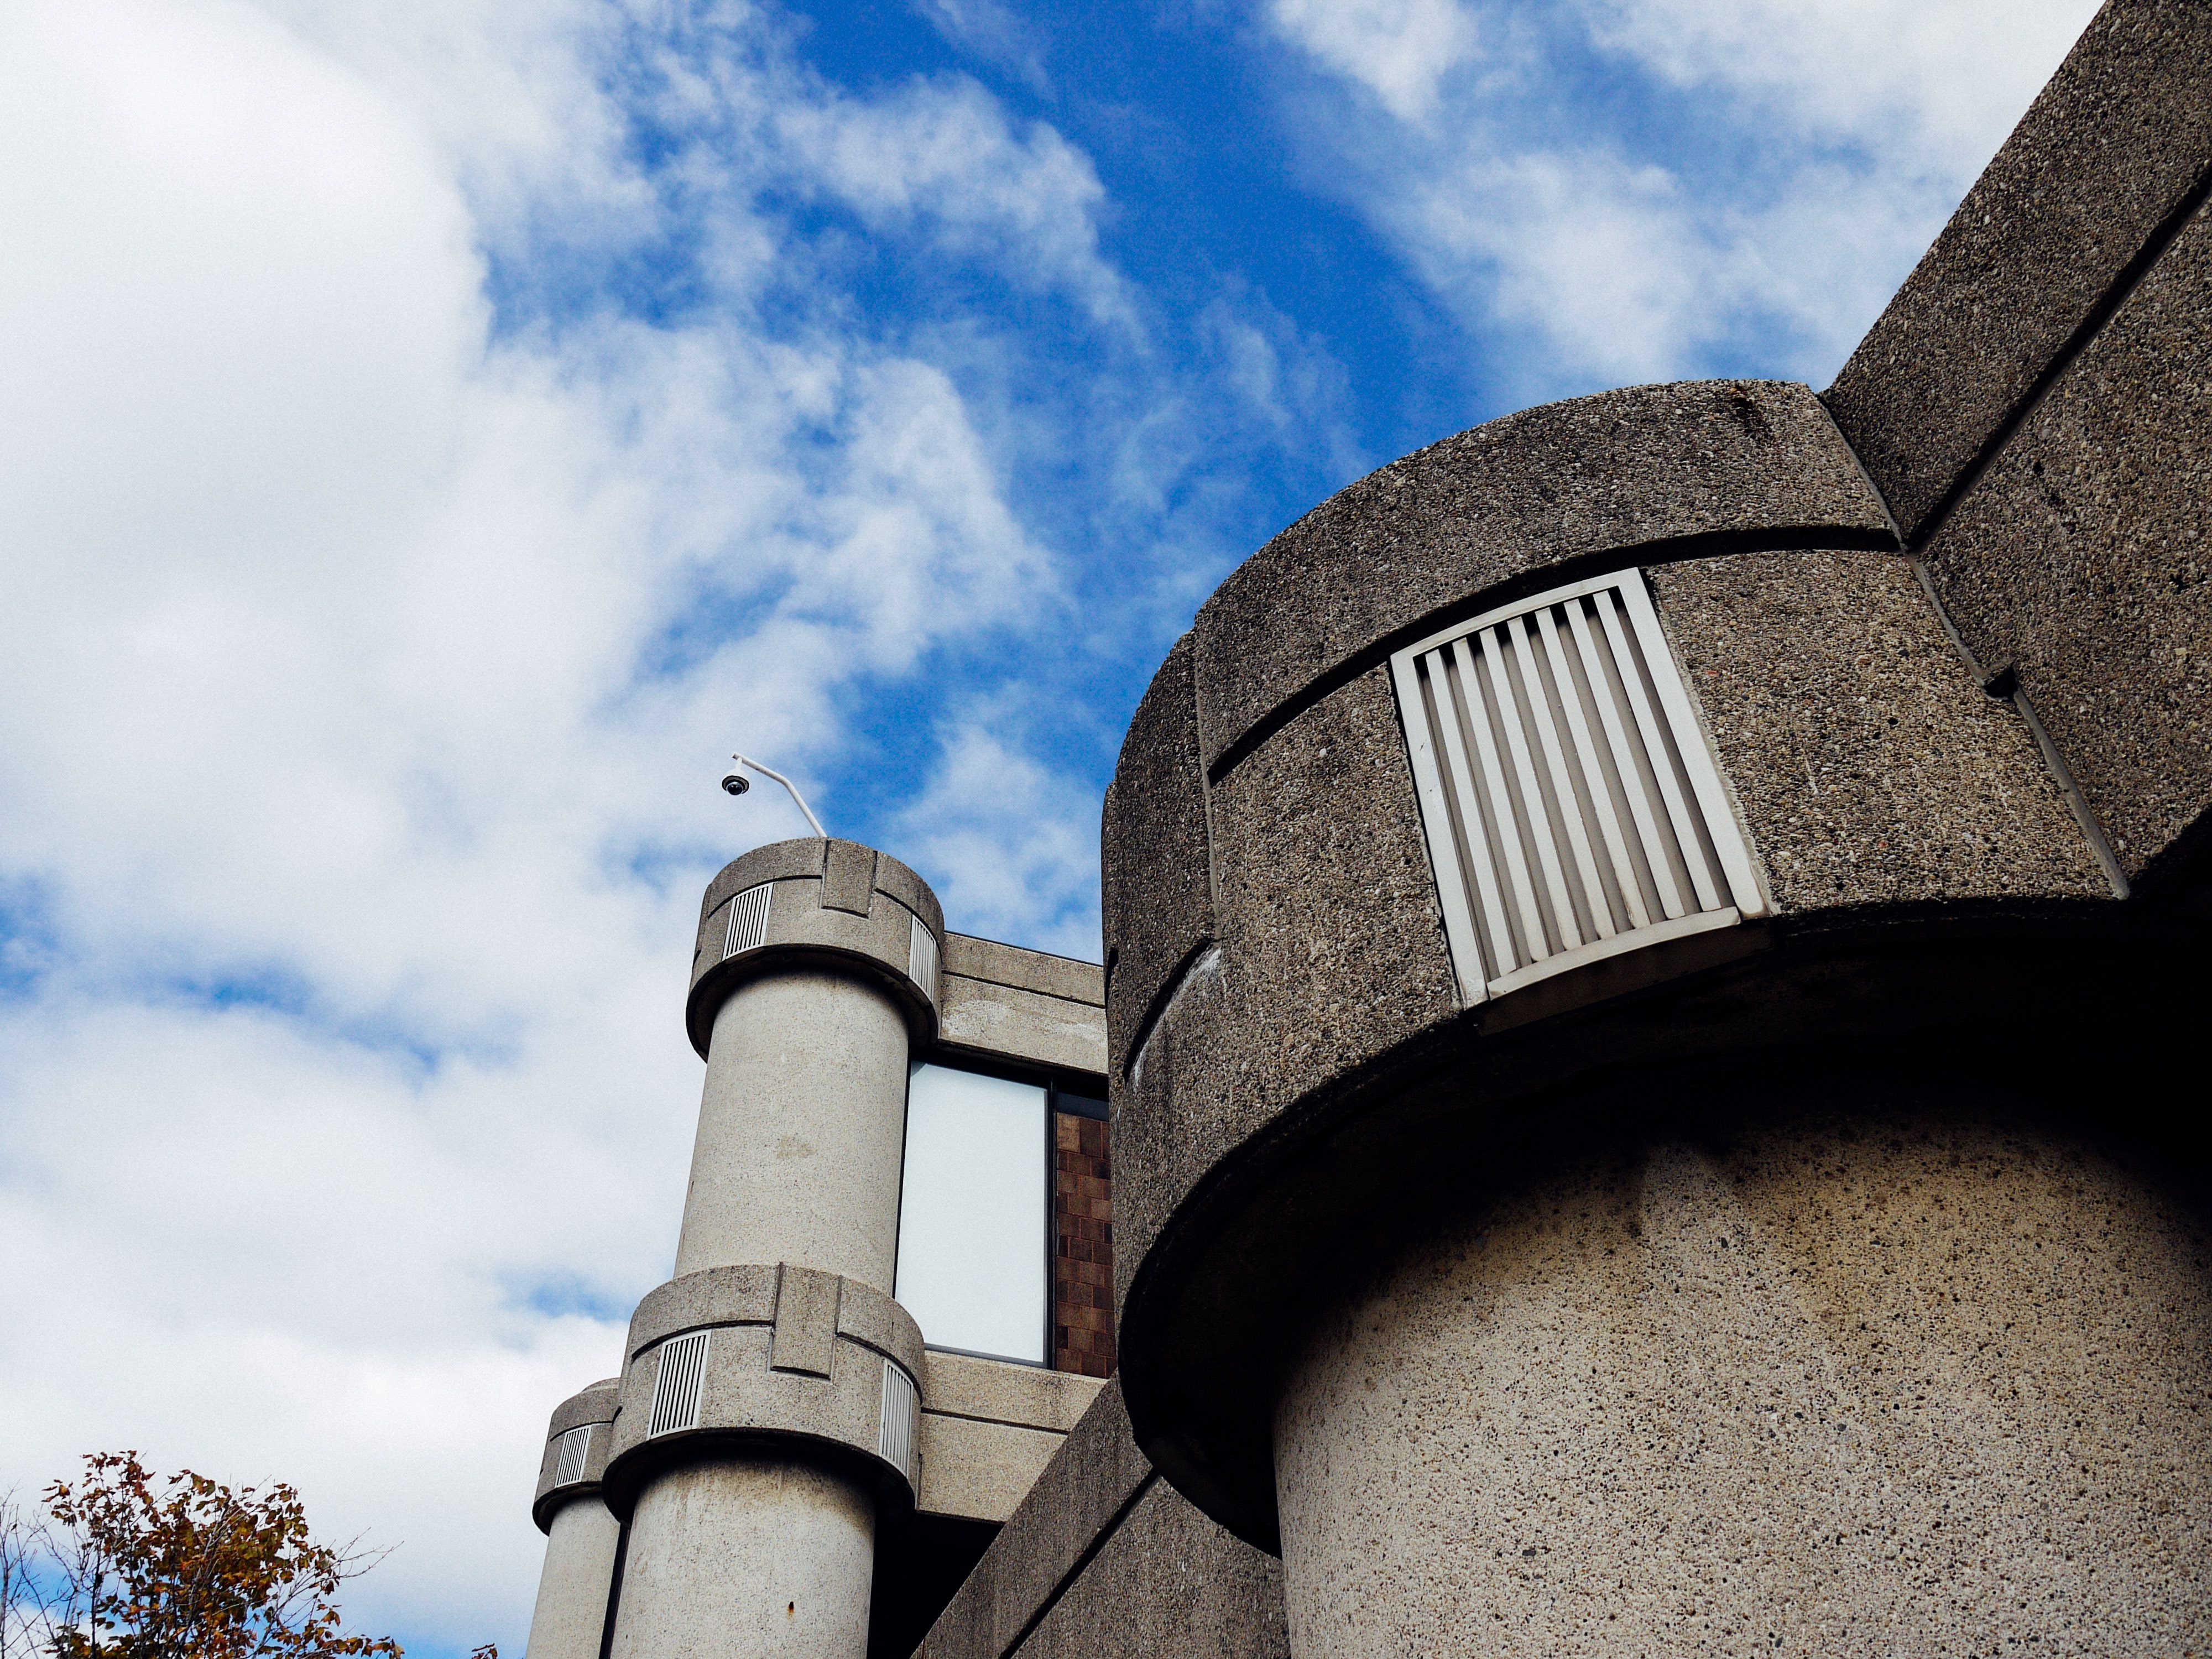
sky, tower, blue